Plascassier

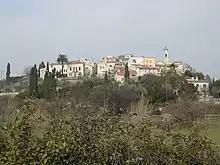

Plascassier is located between Valbonne (2.8 km) and Grasse (7 km) and only 31 km away from Nice airport. Although bordered by several communes—Valbonne, Opio, Mouans-Sartoux and Châteauneuf-de-Grasse—it falls under the jurisdictional umbrella of Grasse.